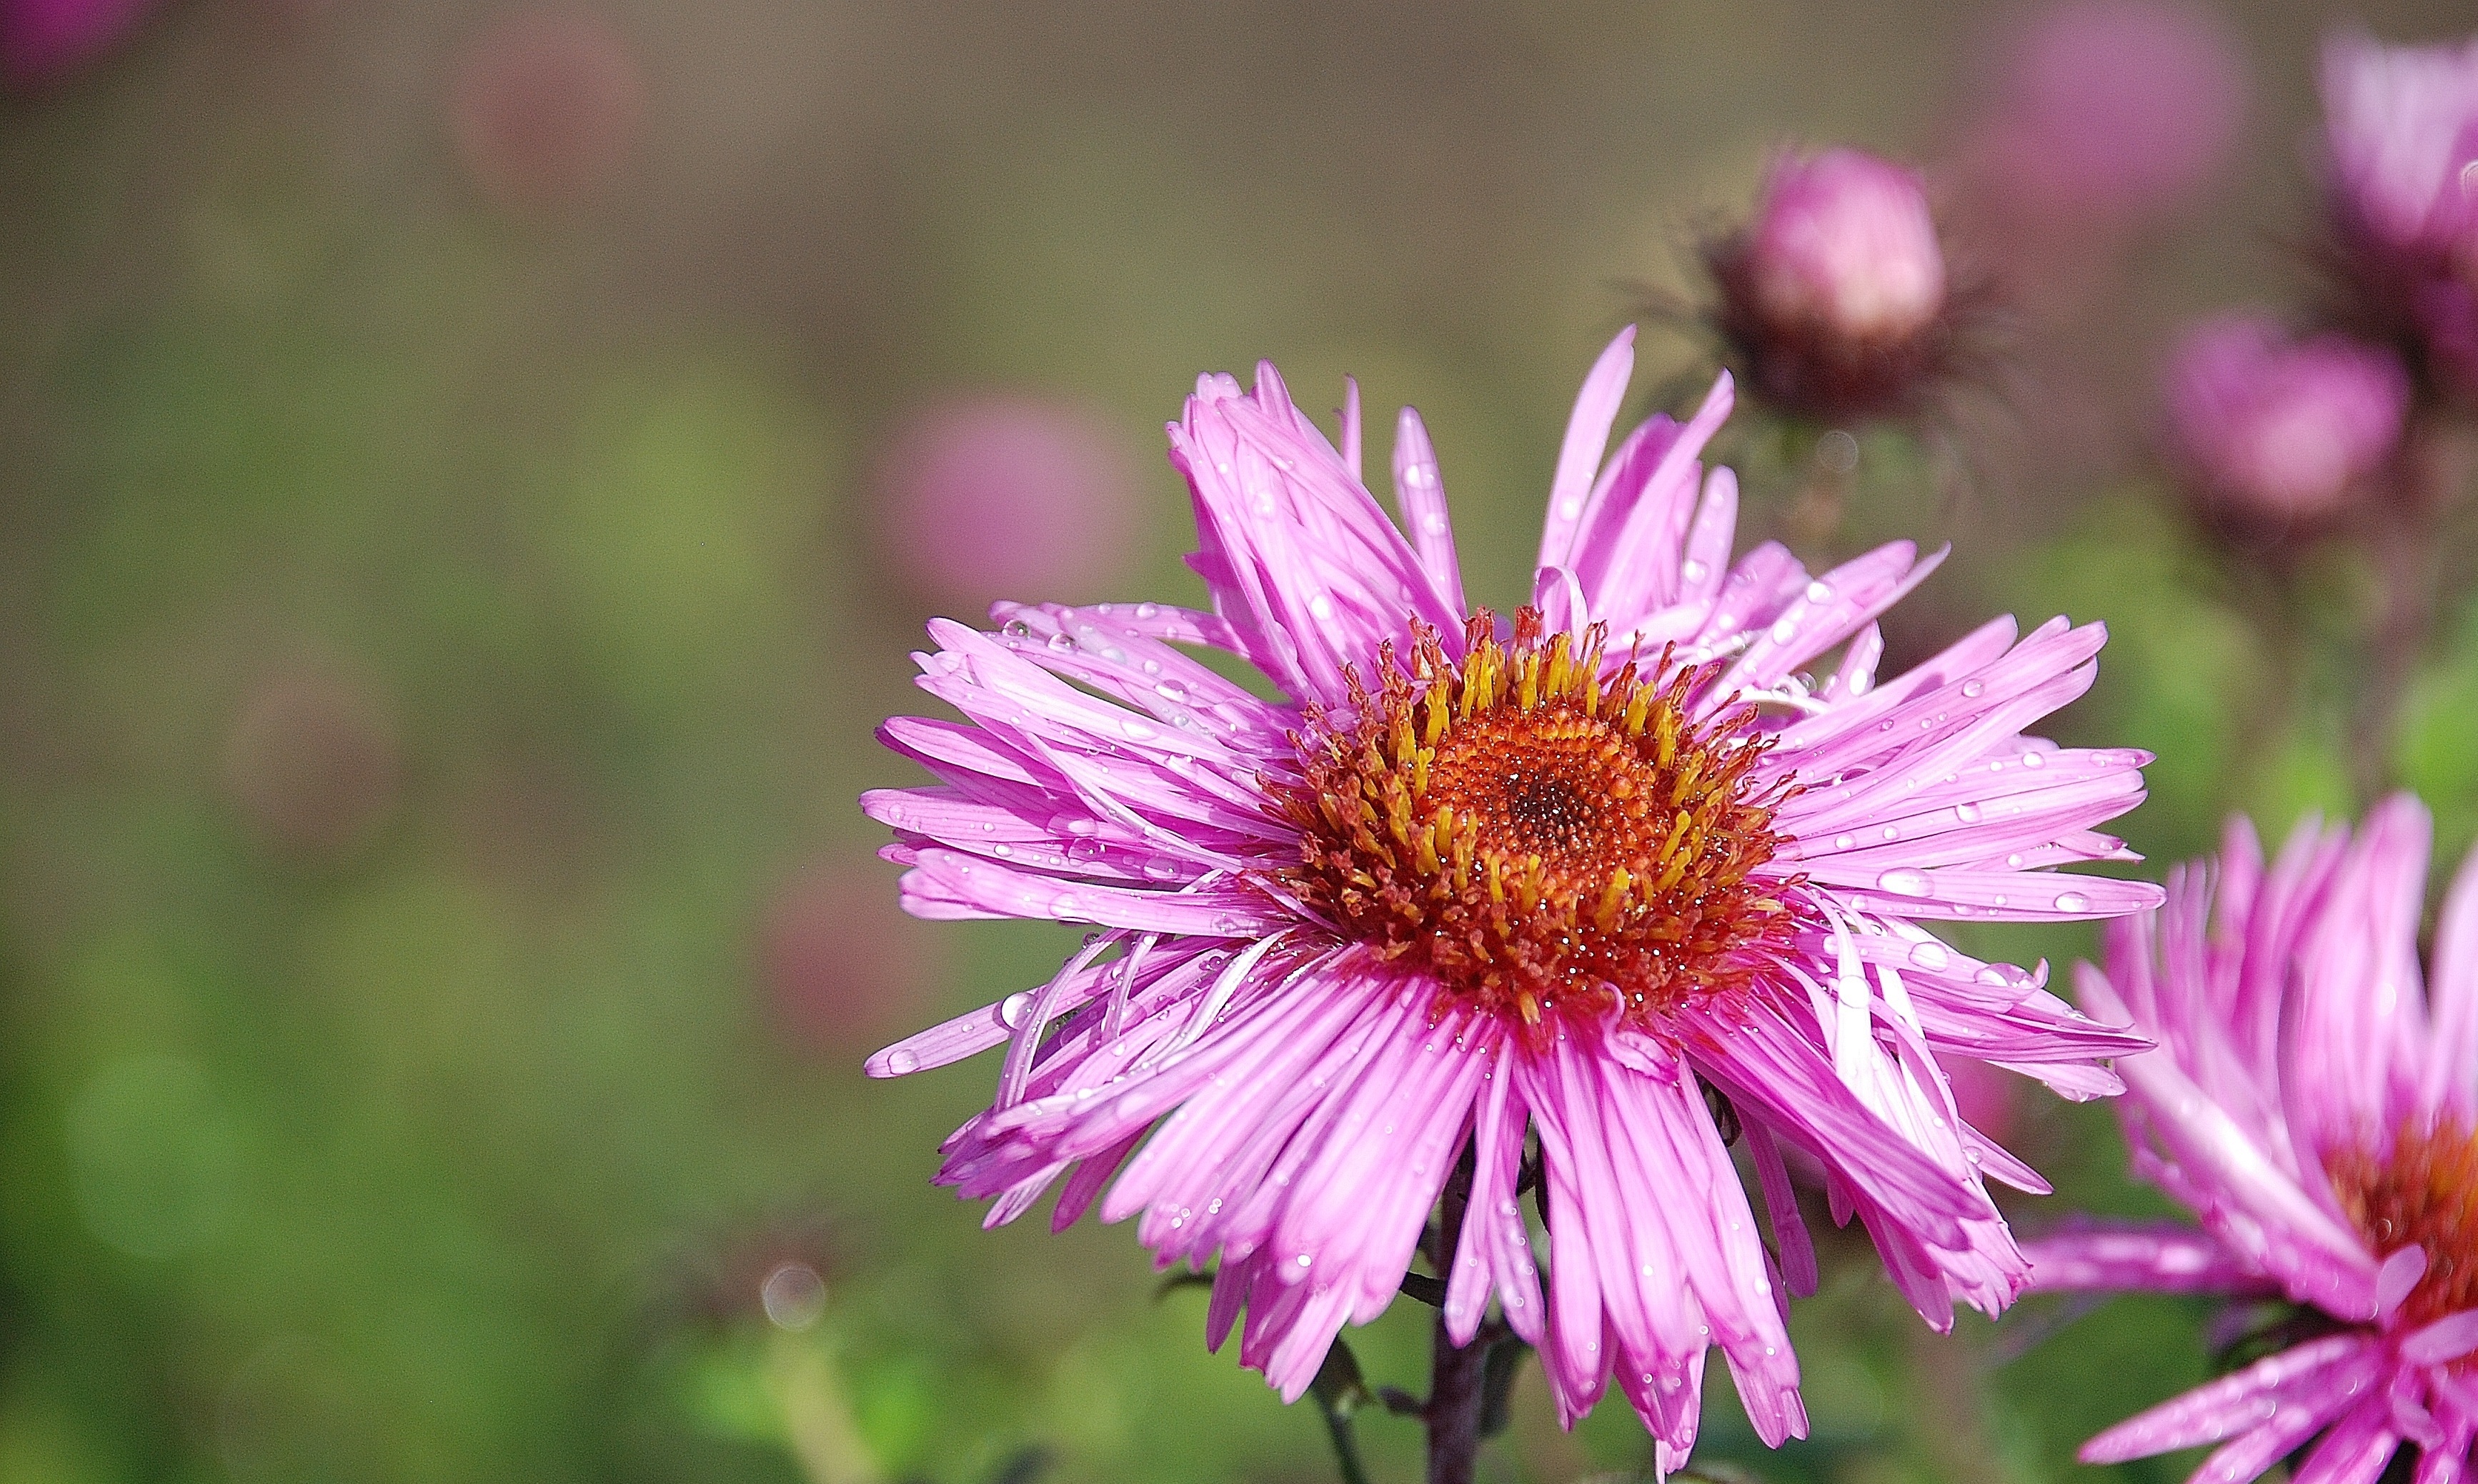
nature, plant, flower, petal, bloom, summer, floral, bouquet, macro, botany, garden, pink, wedding, flora, wildflower, close up, aster, macro photography, flowering plant, daisy family, annual plant, plant stem, land plant